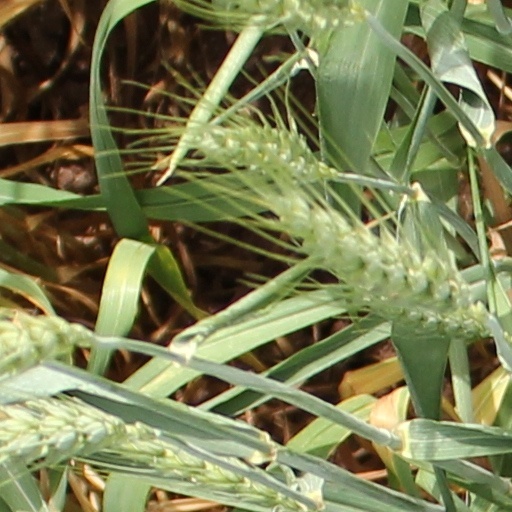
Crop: wheat